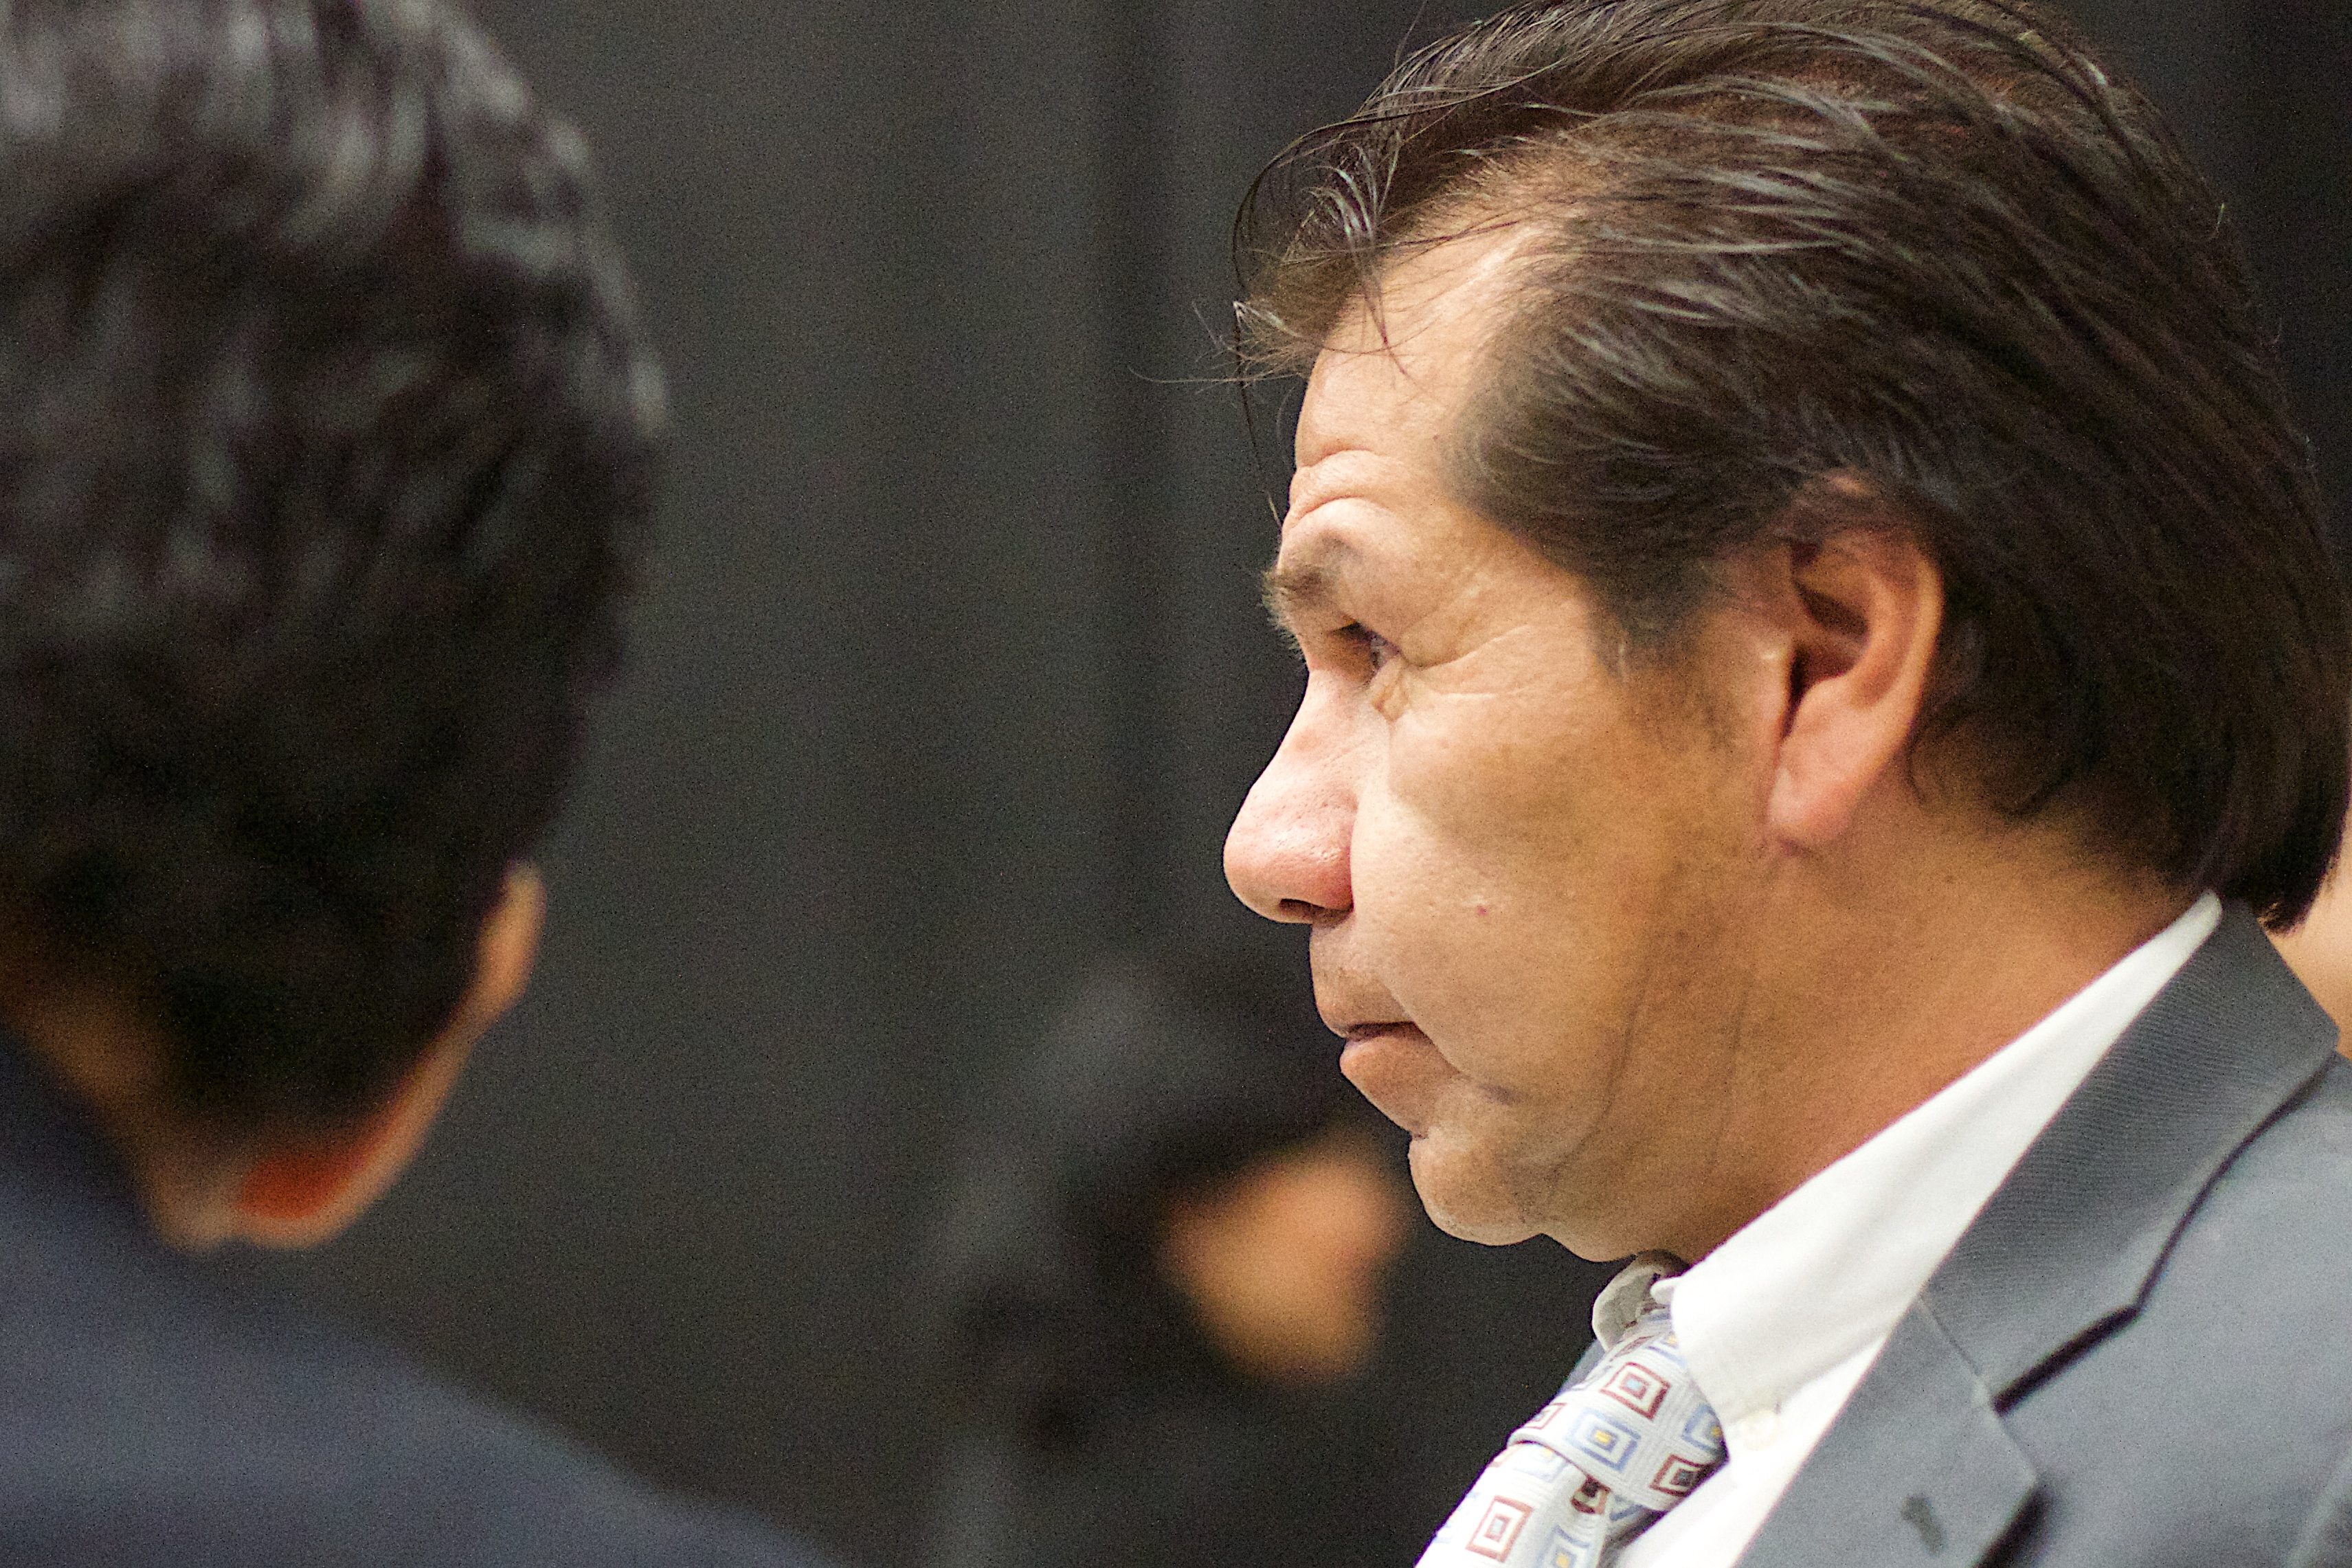
person, profession, hairstyle, speech, udgagora, official, interaction